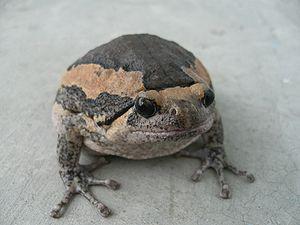
Les Microhylidae sont une famille d'amphibiens. Elle a été créée par Albert Günther en 1858.
Les Microhylinae sont une sous-famille d'amphibiens de la famille des Microhylidae. Elle a été créée par l'herpétologiste et ichtyologiste britannique d'origine allemande Albert Charles Lewis Günther en 1858.